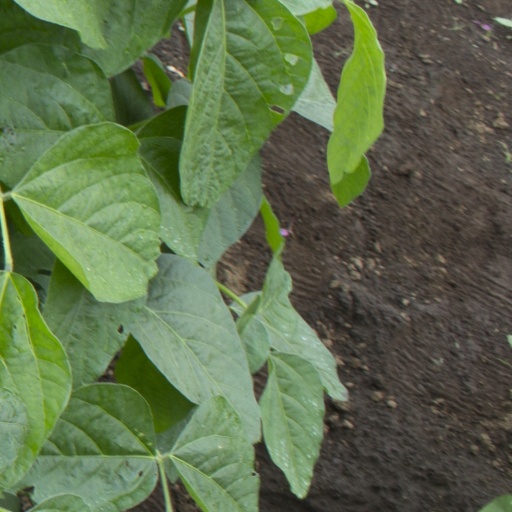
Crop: soybean